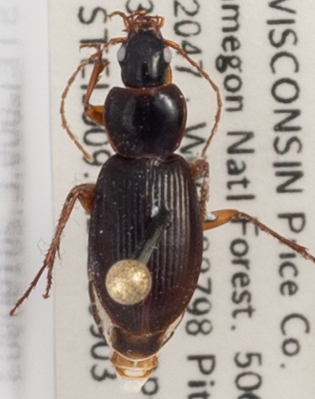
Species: Synuchus impunctatus
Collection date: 2019-09-03
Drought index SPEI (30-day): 0.694
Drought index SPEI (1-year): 2.09
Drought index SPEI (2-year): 1.28